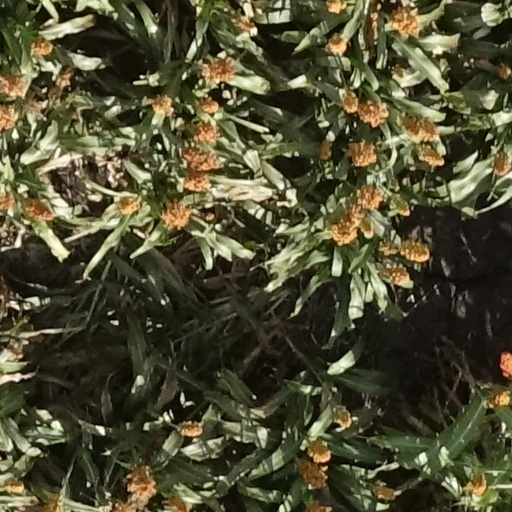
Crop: sorghum